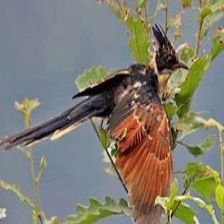
Species: CHESTNUT WINGED CUCKOO
Scientific name:  CLAMATOR COROMANDUS